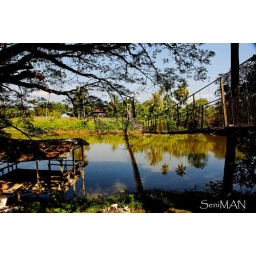
a suspension bridge spanning across the tuaran river ...casting a mirror like reflection in the river...